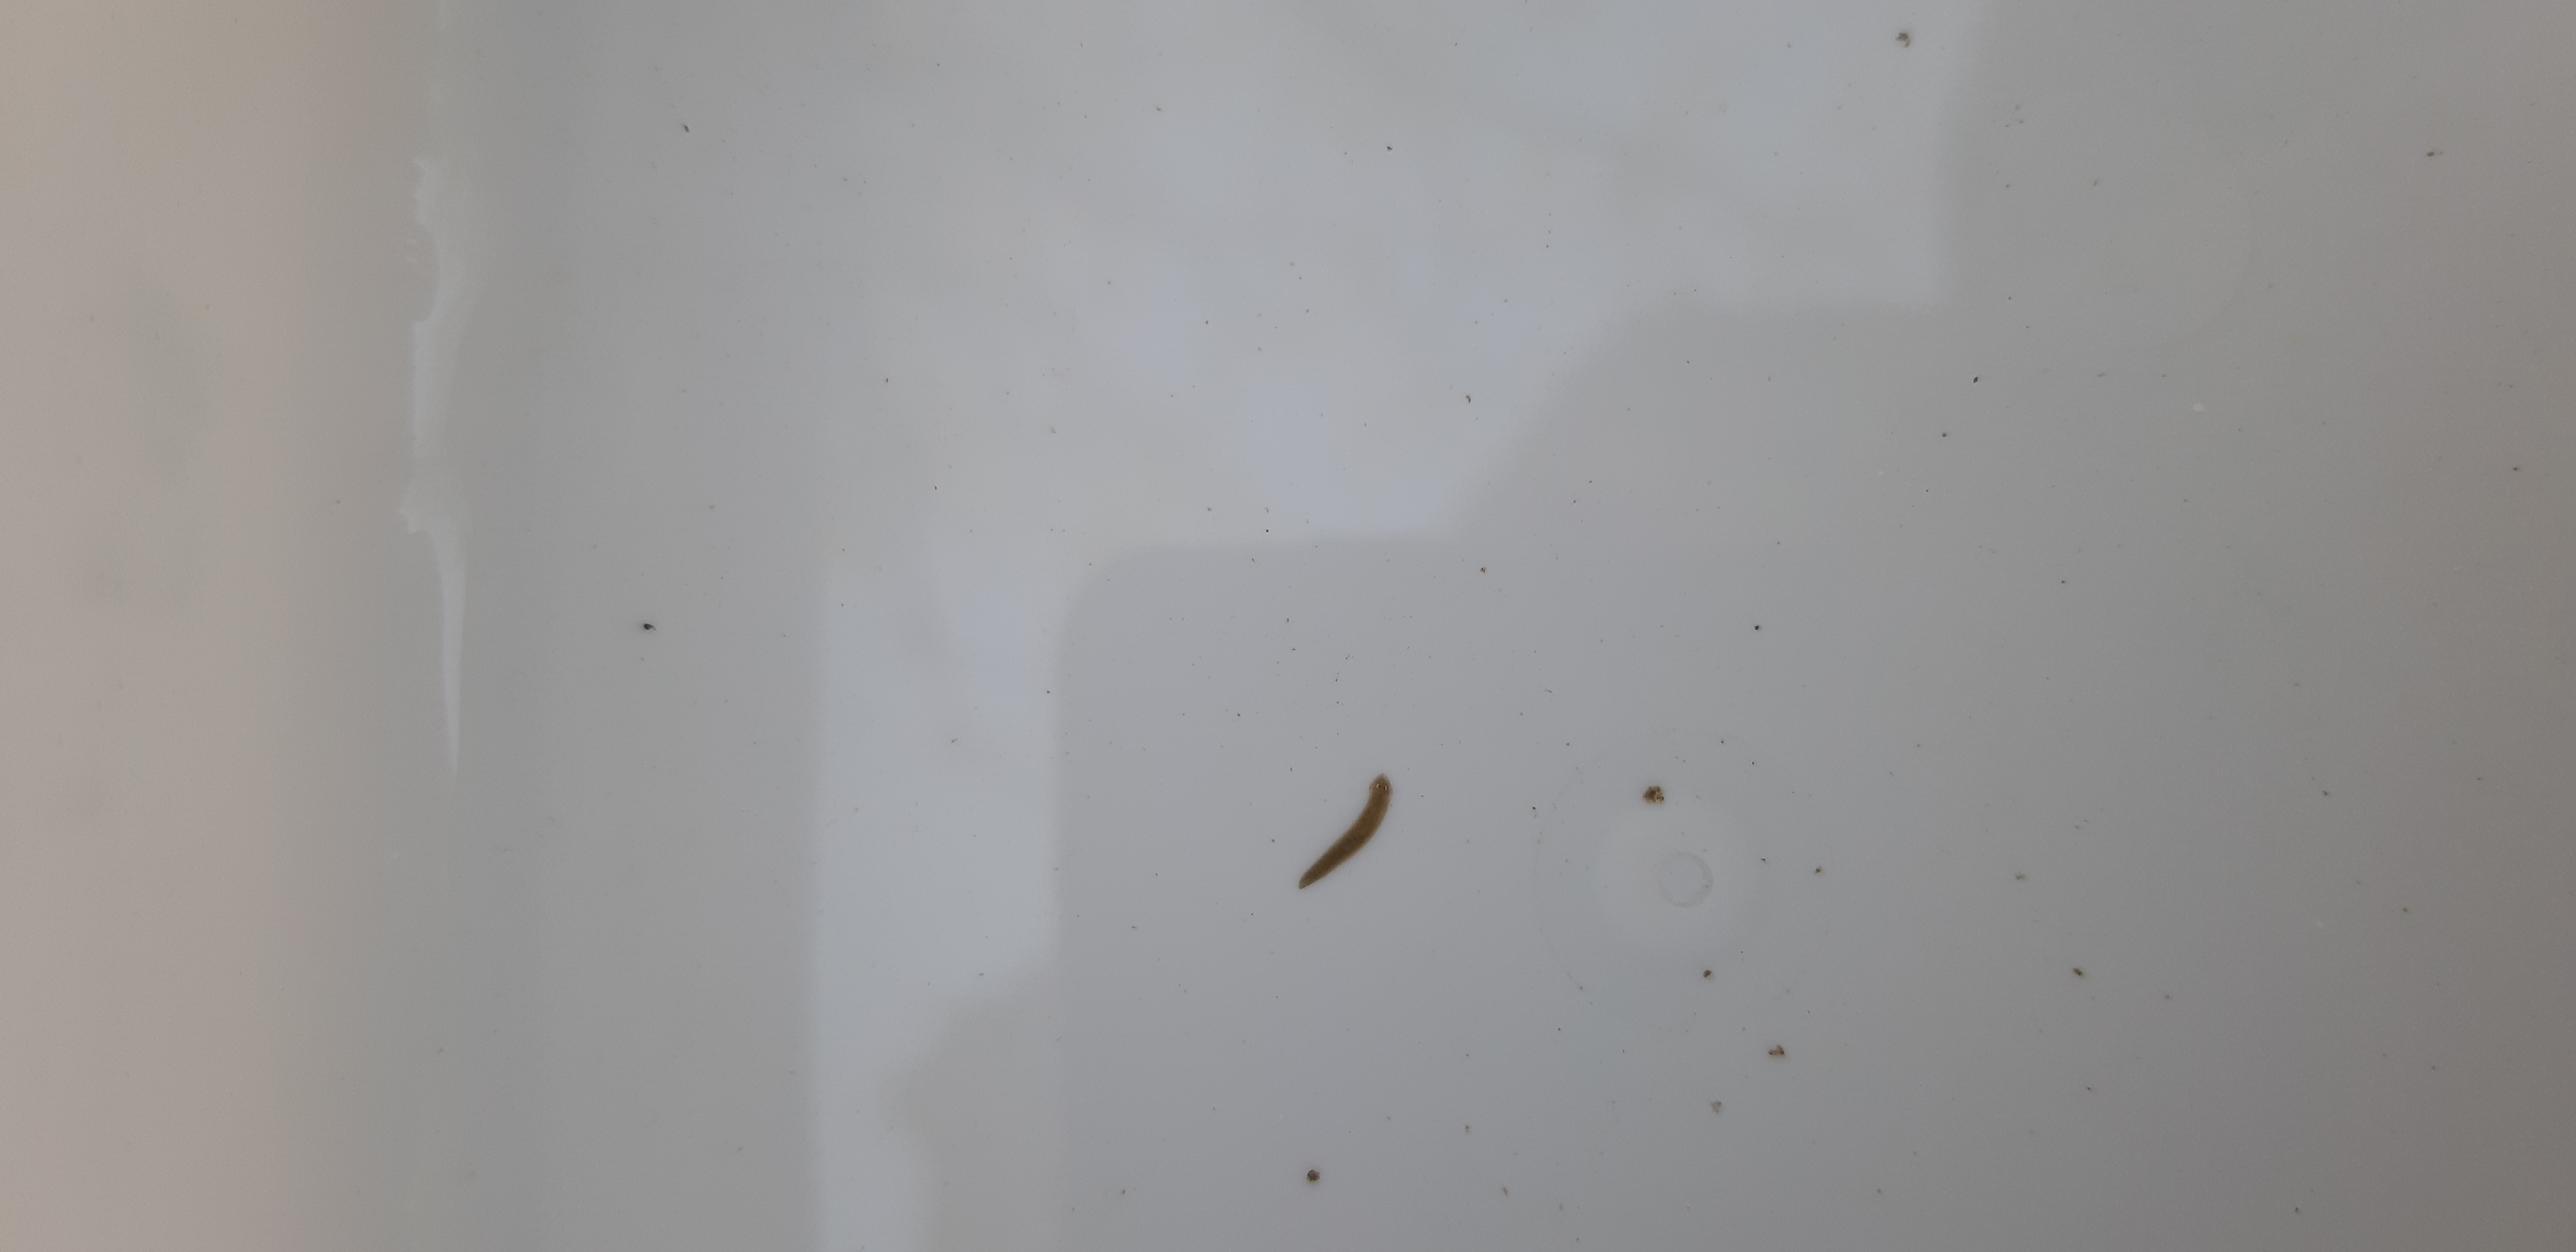
Macroinvertebrate group: flat_worms